Coney Island–Stillwell Avenue station

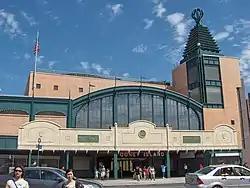
Main entrance through station house

The station house, called the Portal Building, was designed by di Domenico + Partners and built by Vertex Engineering Services. The three-floor, Portal Building, located at 1243 Surf Avenue, has a terracotta facade in imitation of the former terminal, including restored BMT signs and logos, and a parapet salvaged from the original station house. The original station house had about 580 terracotta tiles, as well as green medallions with the initials "BMT"; these had been covered with billboards during the late 20th century before being restored in the 2000s. The modern station building's design is supposed to evoke the area's amusement park-based history, with small lights hanging from the narrow, articulated tower that rises next to the station entrance. There are also art deco lamps and a semicircular window that fills an arch above the station entrance.